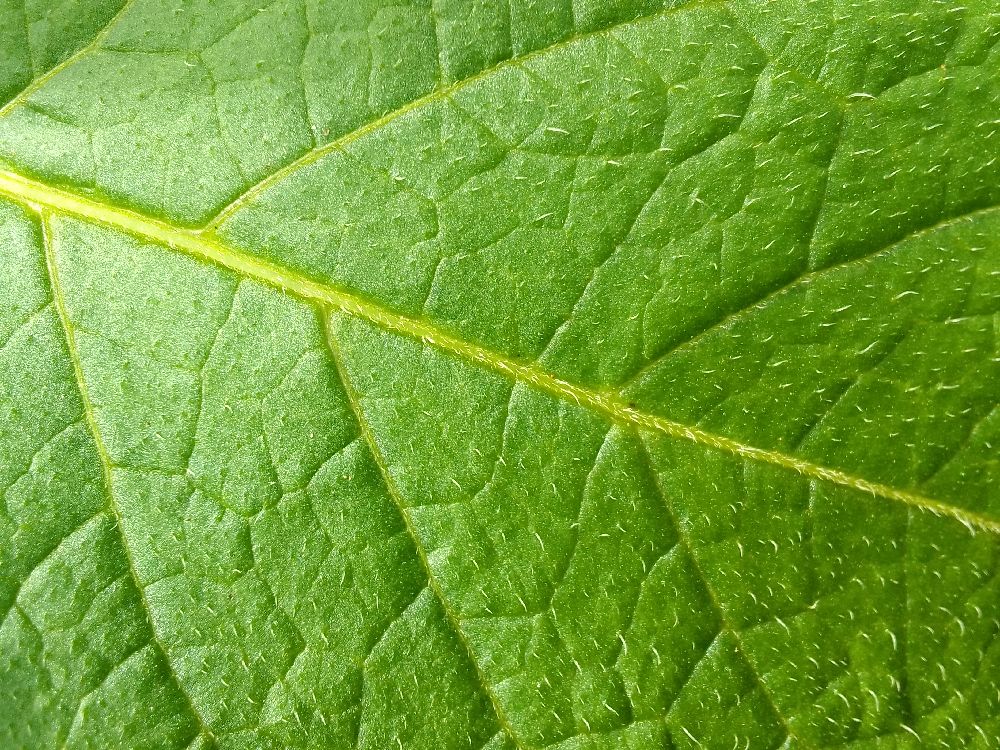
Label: Healthy